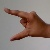
The image shows a hand gesture representing the letter 'Z' in Indian Sign Language.